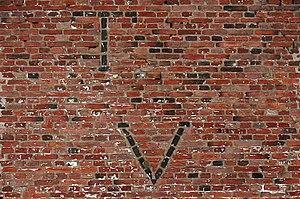
Klinker ou clinker est un type de brique partiellement vitrifiée et utilisée pour la construction. Elle est parfois dite « hollandaise » puisque assez répandue aux Pays-Bas. Elle est également répandue en Allemagne, où elle fut en vogue à l'époque de l'Expressionnisme de brique. Elle est plus résistante qu'une brique classique et plus imperméable, bien qu'avec des couleurs et des formes non standardisées.